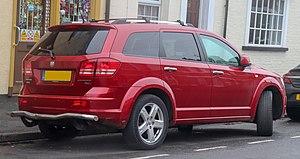
Le Dodge Journey, vendu aussi sous le nom de Dodge JC au Japon, est un monospace à tendance SUV du constructeur automobile américain Dodge. La commercialisation en Europe a pris fin en 2011 et en Amérique du Nord en 2021.